Khelvachauri Municipality

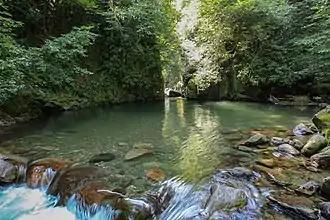
Mtirala National Park

Khelvachauri is the most southwestern municipality of Georgia and the area has been of great importance due to its strategic location with a rich historical past and a lot of cultural heritage. The modern municipality has 3 kilometers of coastline with the Black Sea in the extreme southwest and borders Turkey in the south. The border crossing at the village of Sarpi on the Black Sea coast is the most important of three Georgian-Turkish border crossings, with 1.36 million incoming foreign travellers in 2019. Furthermore, Khelvachauri borders the municipalities of Keda in the east, Kobuleti in the north, while most of the west side borders Batumi.